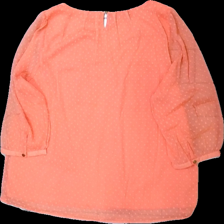
View: back
Type: Top
Category: Ladies
Brand: Isolde
Colors: Pink
Material: 100% polyester
Pattern: Embroidered
Cut: C-collar
Size: 44
Season: All
Price range: <50
Recommended usage: Reuse
Description: top med prickar och broderi